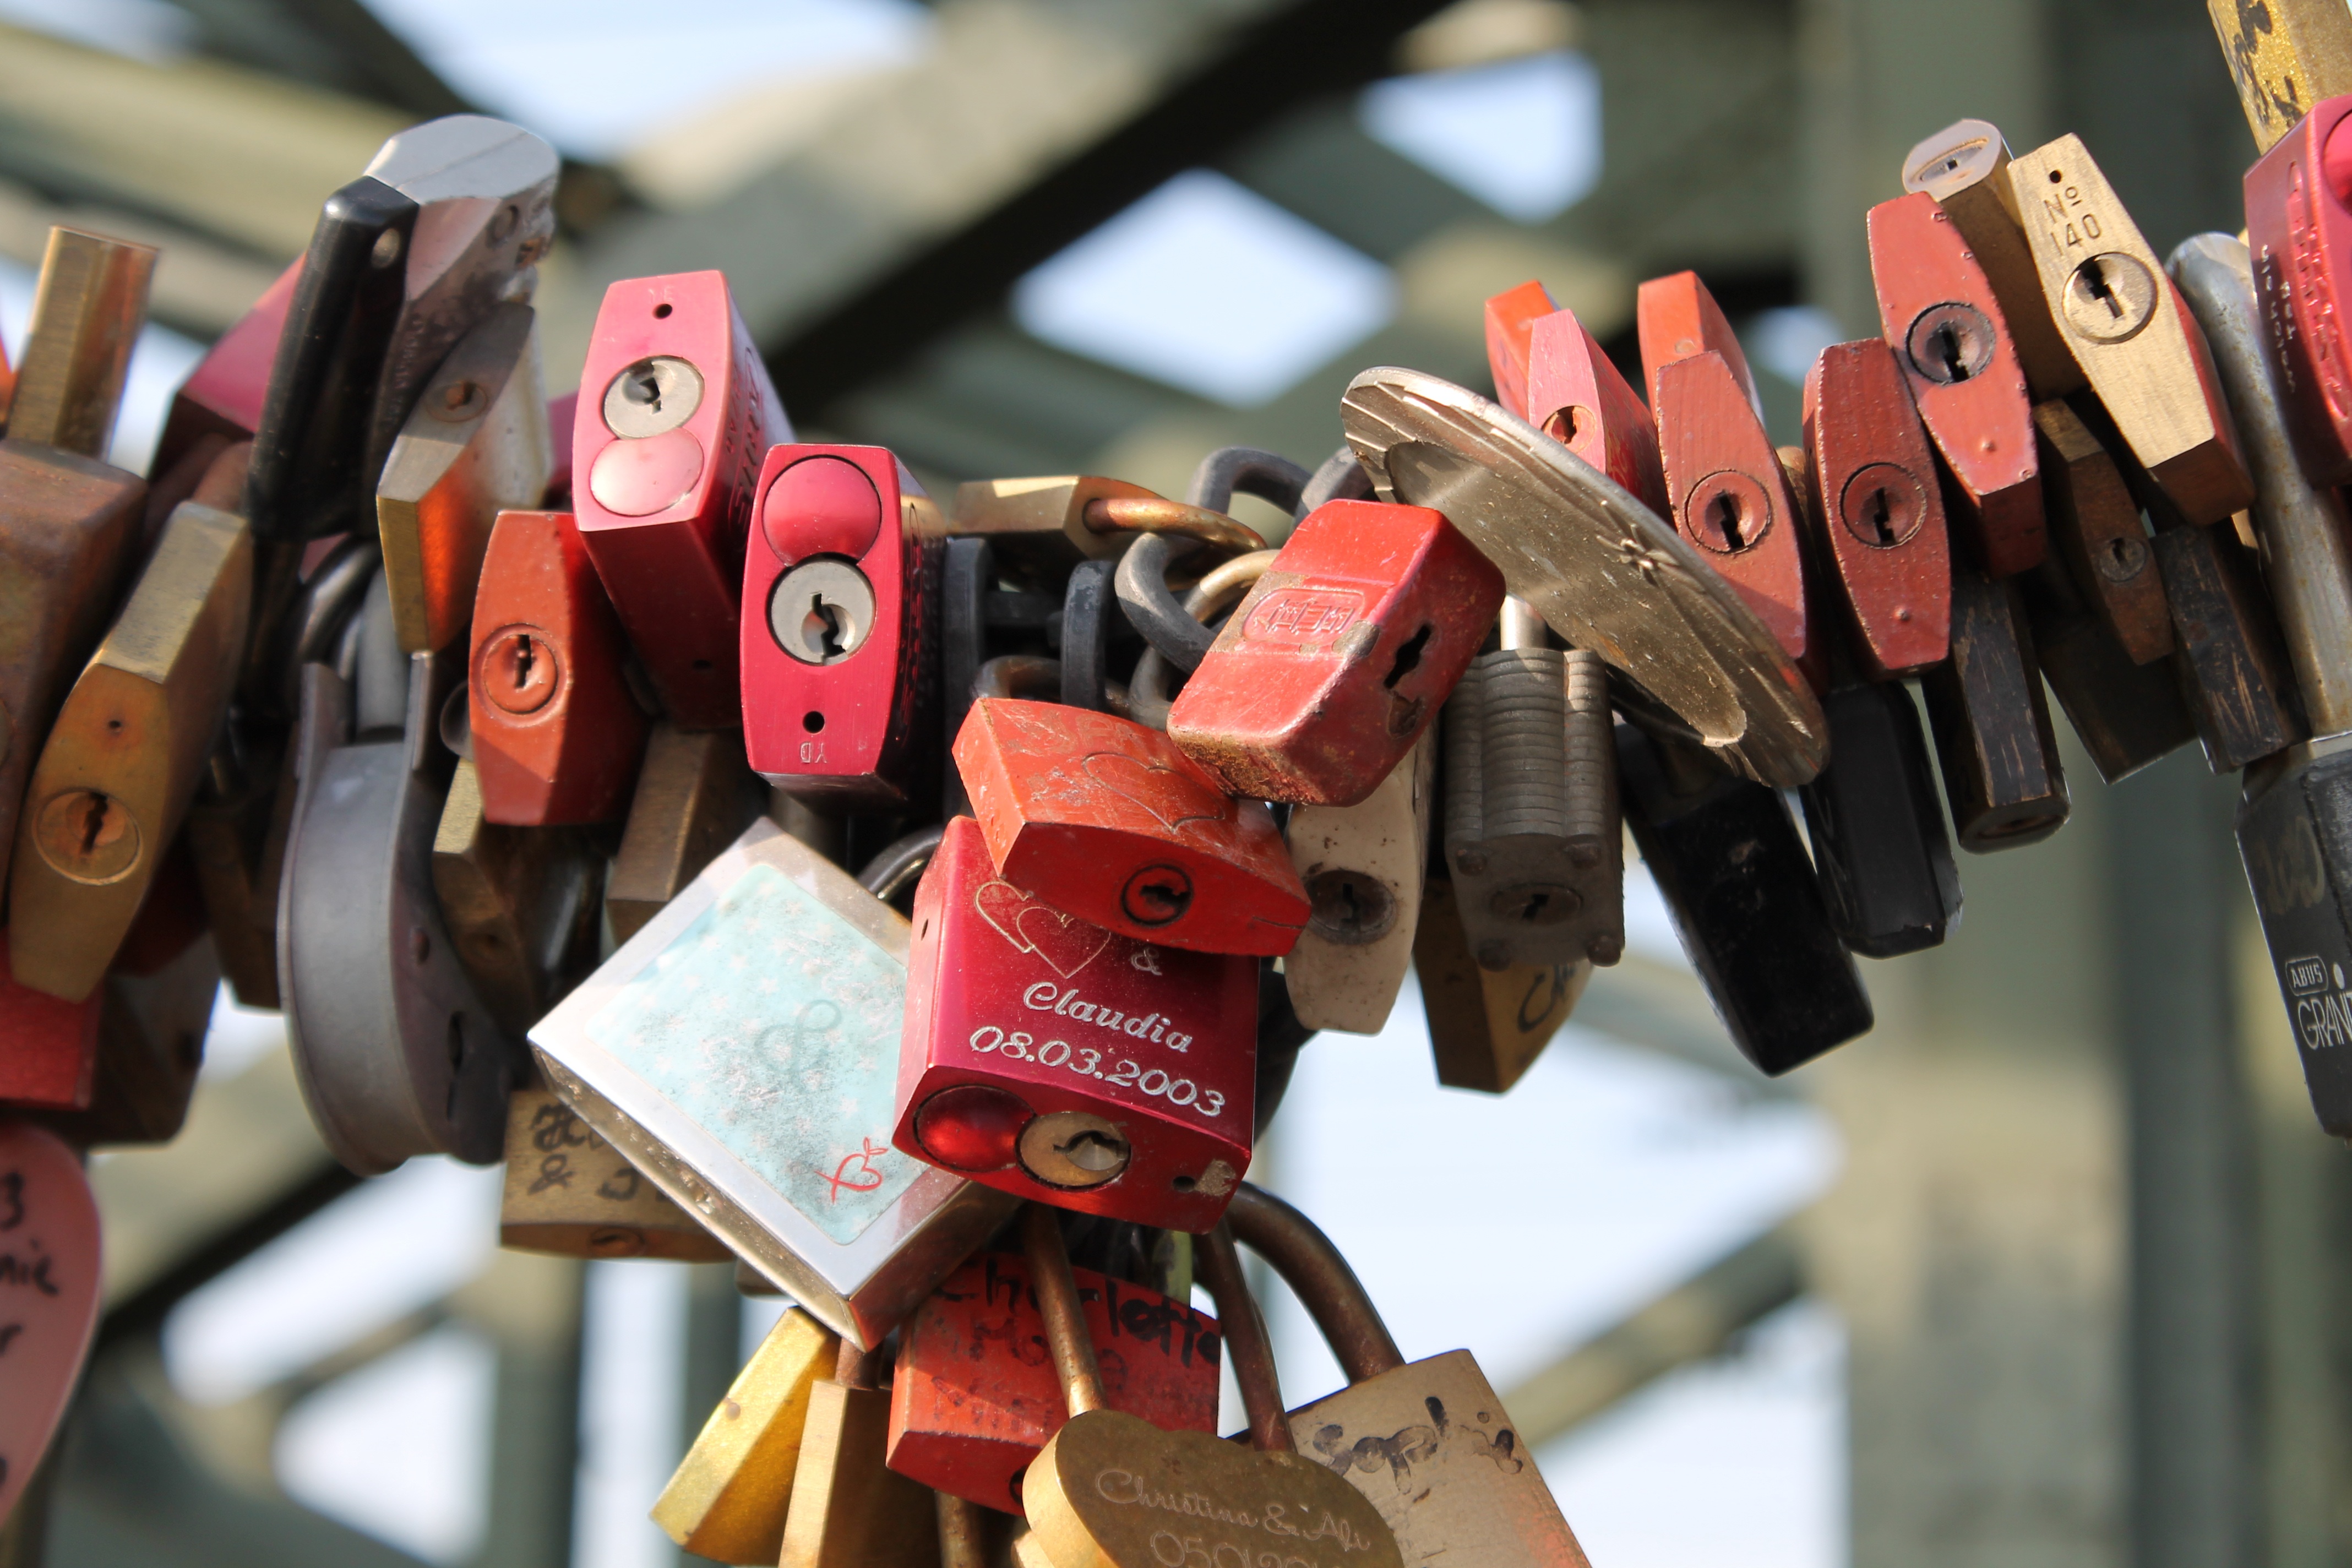
bridge, love, heart, red, symbol, romance, romantic, castle, two, friendship, colorful, toy, engagement, padlock, cologne, pair, engraving, luck, herzchen, connectedness, before, eternity, valentine's day, love symbol, combines, padlocks, hohenzollern bridge, loyalty, promise, eternal love, love locks, friendship palace, love oath, bridge railing